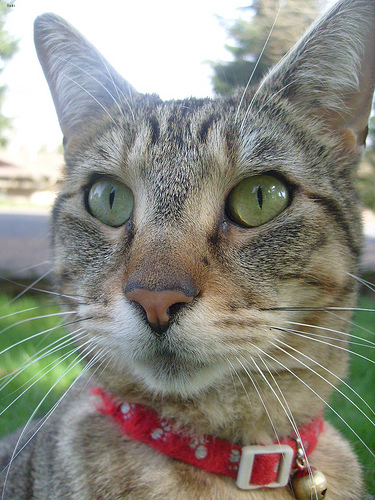
Breed: egyptian mau